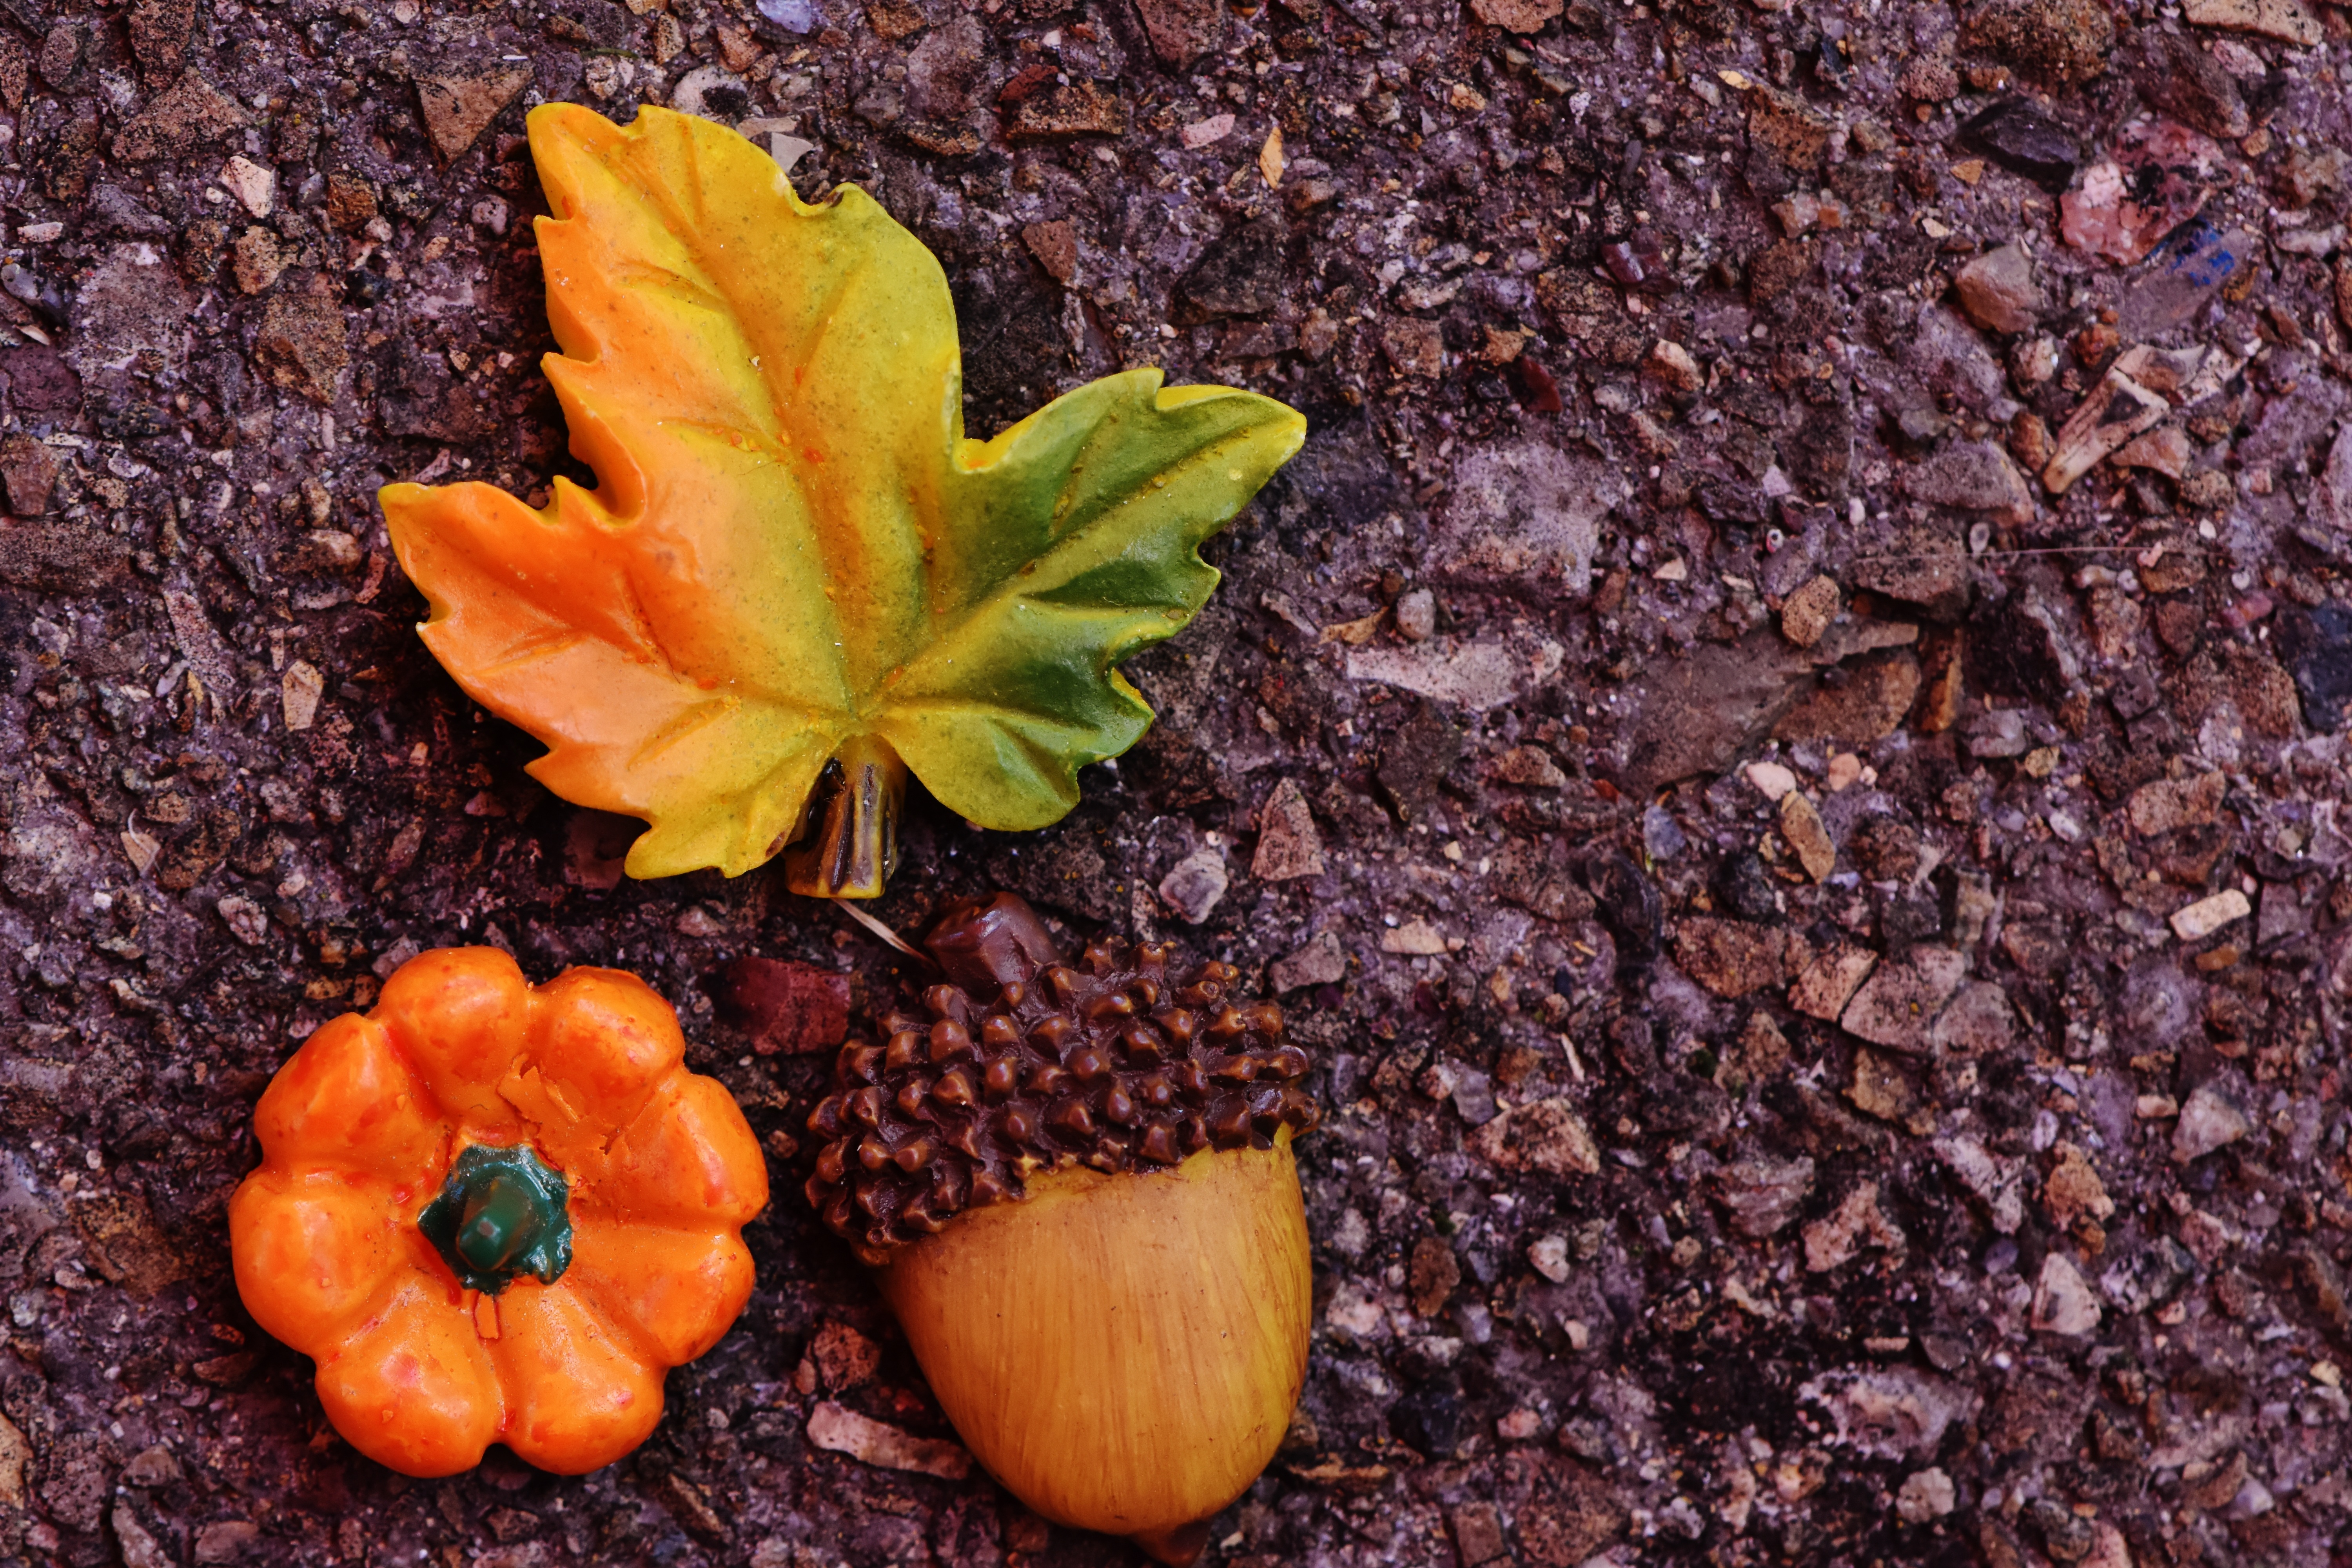
tree, plant, leaf, flower, food, produce, color, autumn, soil, flora, season, emerge, leaves, autumn leaf, fall color, leaves in the autumn, fall leaves, autumn colours, macro photography, colors of autumn, flowering plant, woody plant, land plant